Maria Hill, Daughter of the Regiment

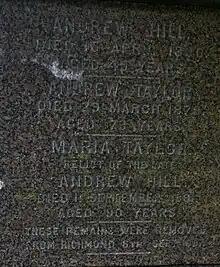
Grave marker of Maria Taylor

After the war, in 1818, Hill and her husband were reportedly boarding a ship to return to England when they were offered land and a years' provisions to create a settlement for veterans of the 100th Regiment of Foot. Andrew Hill supervised the cutting of a road (later named Richmond Road (Ontario) one of the oldest roads in Ottawa) from Richmond Landing to settle Richmond, Ontario. The original road, followed the old Chaudière portage trail and the course of the present Richmond Road.